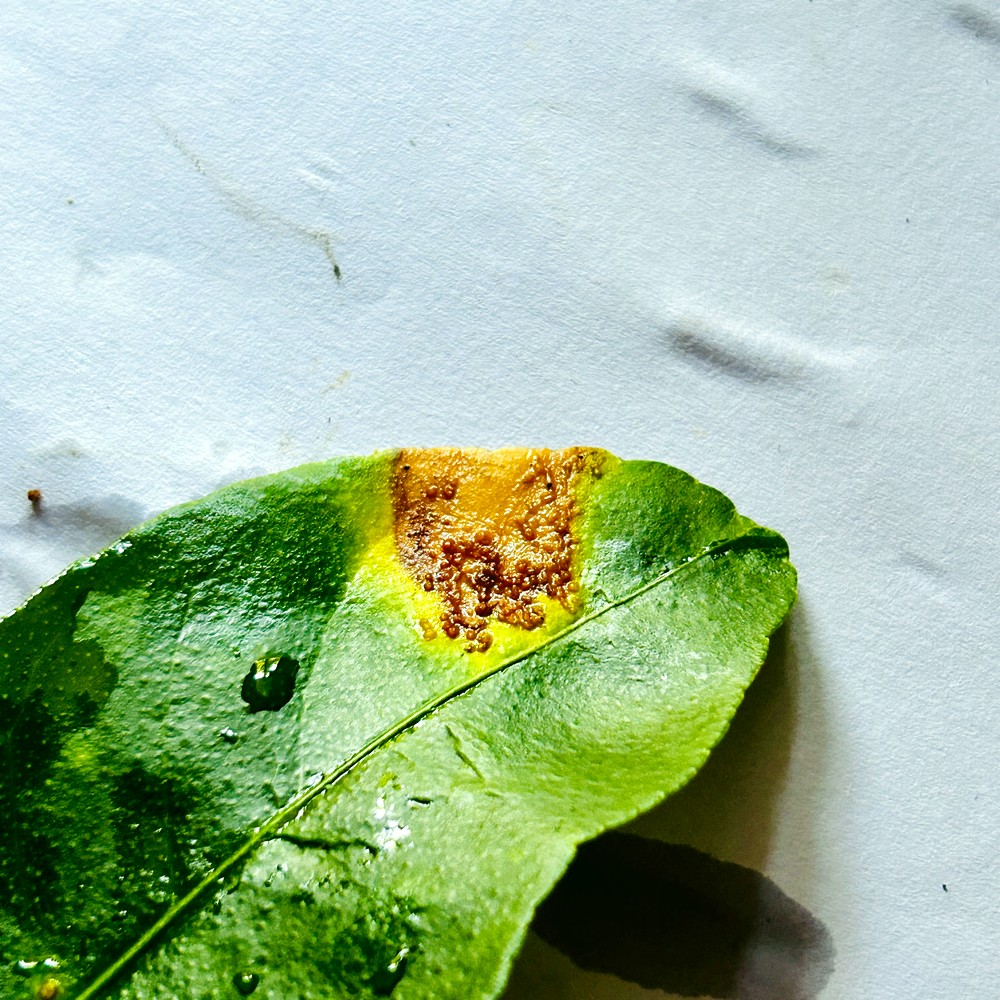
Label: Citrus Canker